Equine anatomy

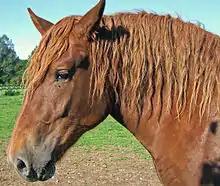
The ears can rotate

The hearing of horses is good, superior to that of humans, and the pinna of each ear can rotate up to 180°, giving the potential for 360° hearing without having to move the head. Often, the eye of the horse is looking in the same direction as the ear is directed.